Americans at the Black Sea

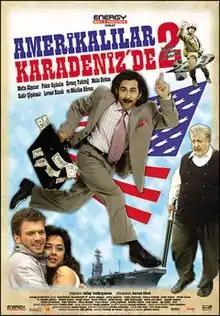
Theatrical poster

Americans at the Black Sea is a 2007 Turkish comedy film, directed by Kartal Tibet, about a U.S. military recovery operation on Turkey's Black Sea coast. The film, which went on nationwide general release across Turkey on .